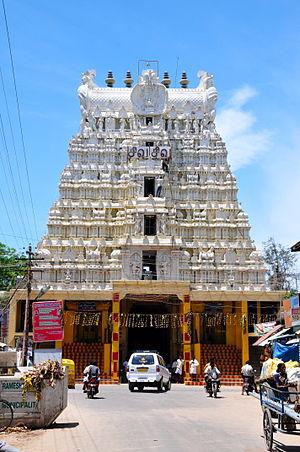
Le Roi David est une œuvre musicale d'Arthur Honegger. Elle donne lieu à deux versions successives : une musique de scène composée en 1921, accompagnant le drame lyrique de René Morax, créée au théâtre du Jorat à Mézières en 1921 puis l'oratorio qui en est issu, réorchestré et créé dans une version en allemand en 1923 à Winterthour puis en français à Paris et à Rome en 1924.